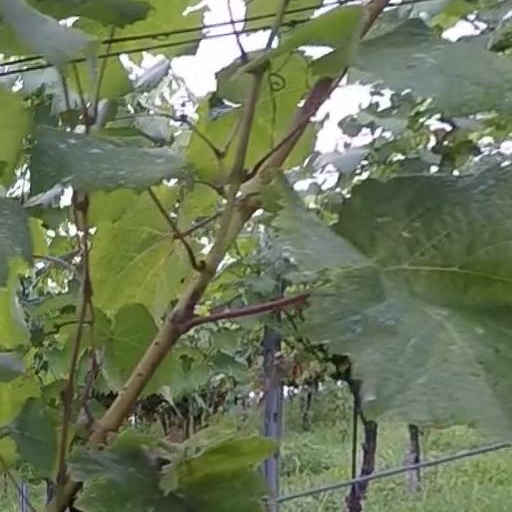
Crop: grape